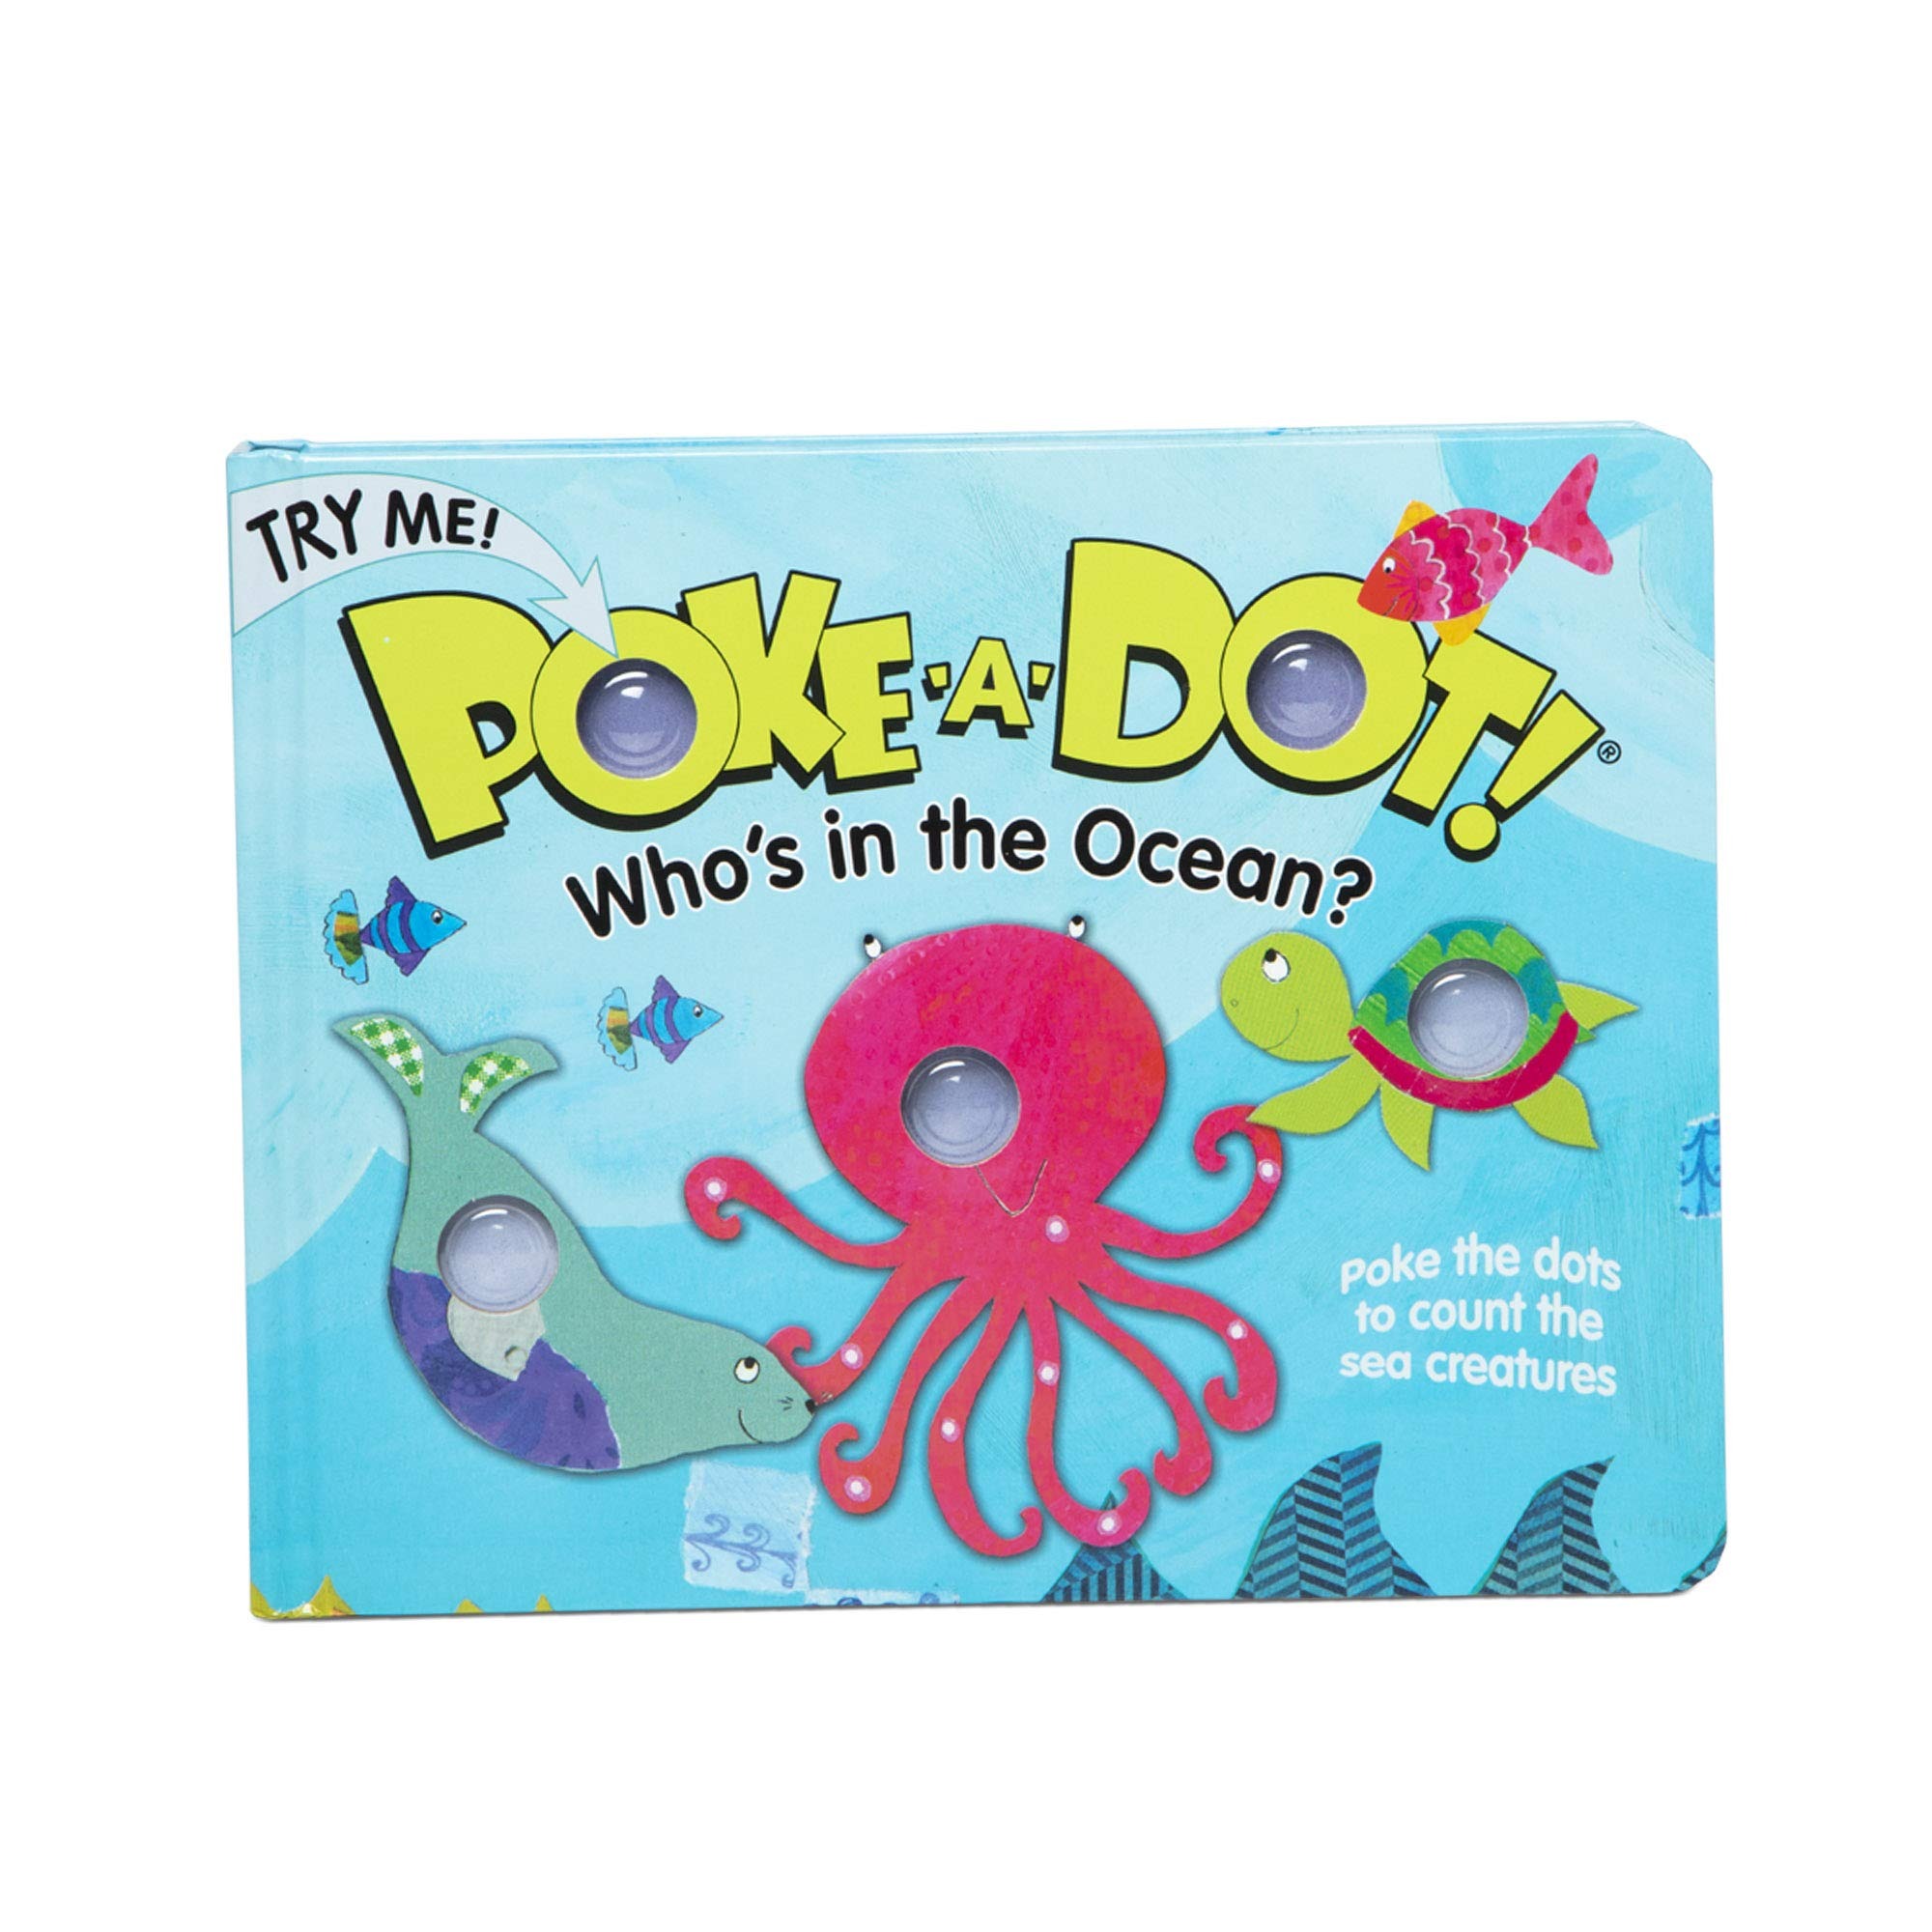
Item Name: MELISSA & DOUG Who's in the Ocean, 1 EA
Product Description: Lifestyle
Value: 1.0
Unit: Count

Price: 16.99